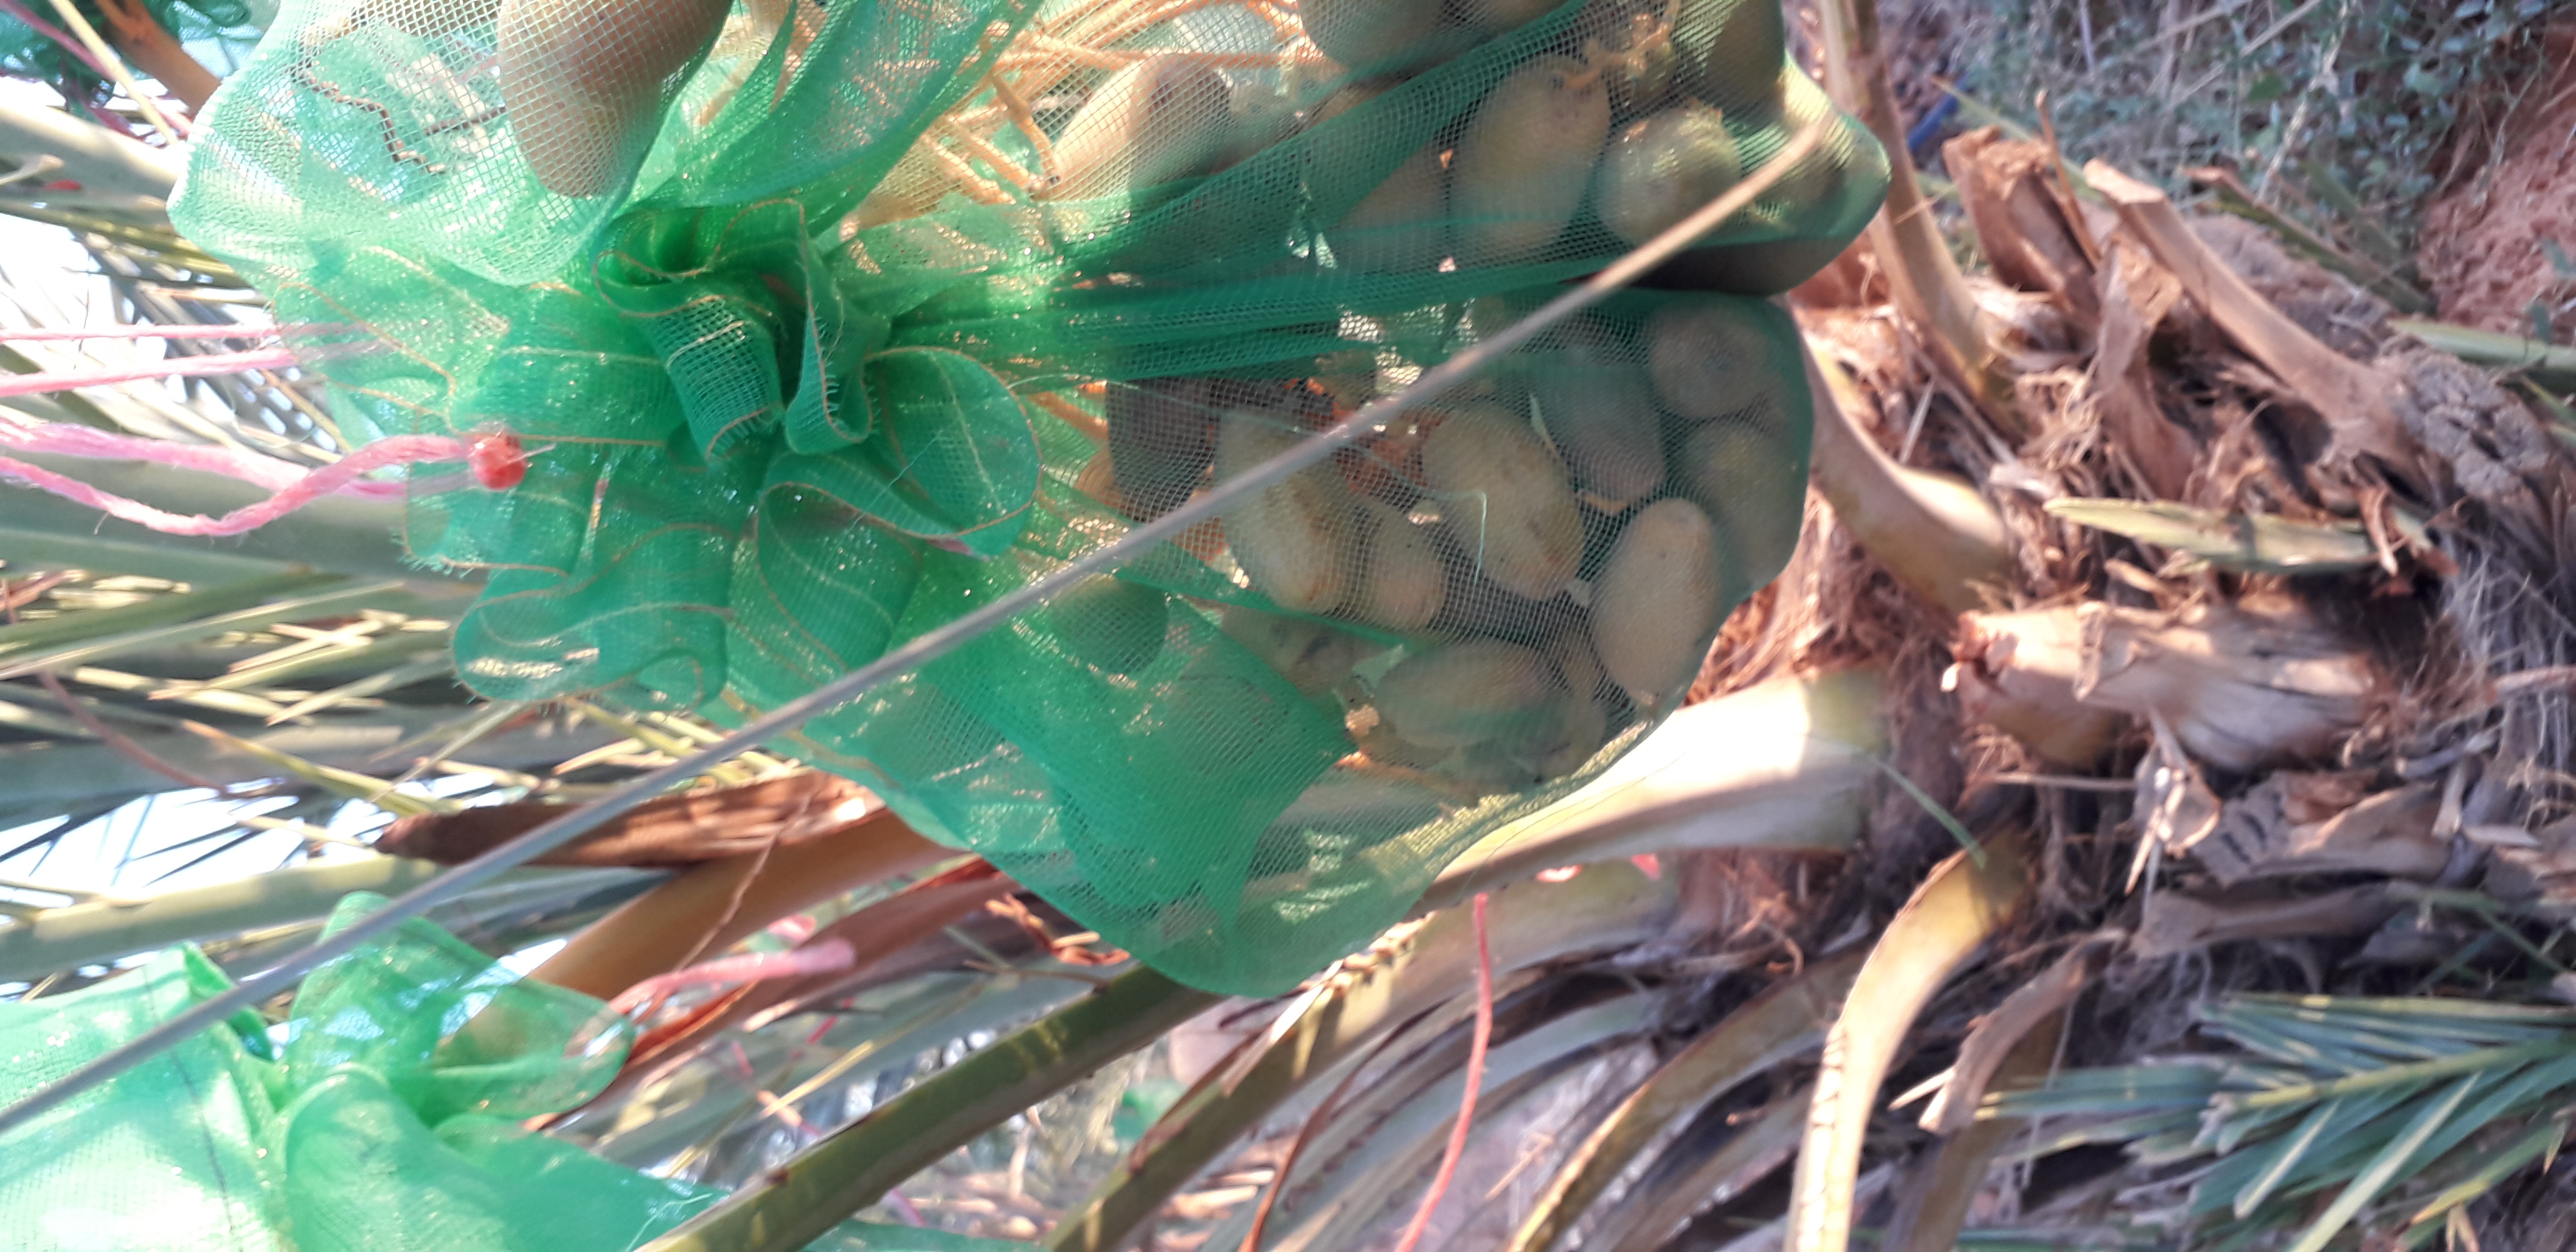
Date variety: Boumajhoul